Günzburg station

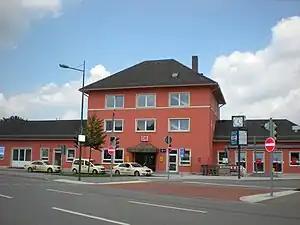
Street side of the entrance building

Gunzburg station is an important Swabian railway junction and the only station of the large district town of Günzburg in the German state of Bavaria. The town also has the Wasserburg (Günz) station on the Central Swabian Railway. The station has six platform tracks and is classified by Deutsche Bahn as a category 3 station. It is served daily by about 125 trains of Deutsche Bahn and Agilis. The Central Swabian Railway branches from the Ulm–Augsburg railway at Günzburg station.